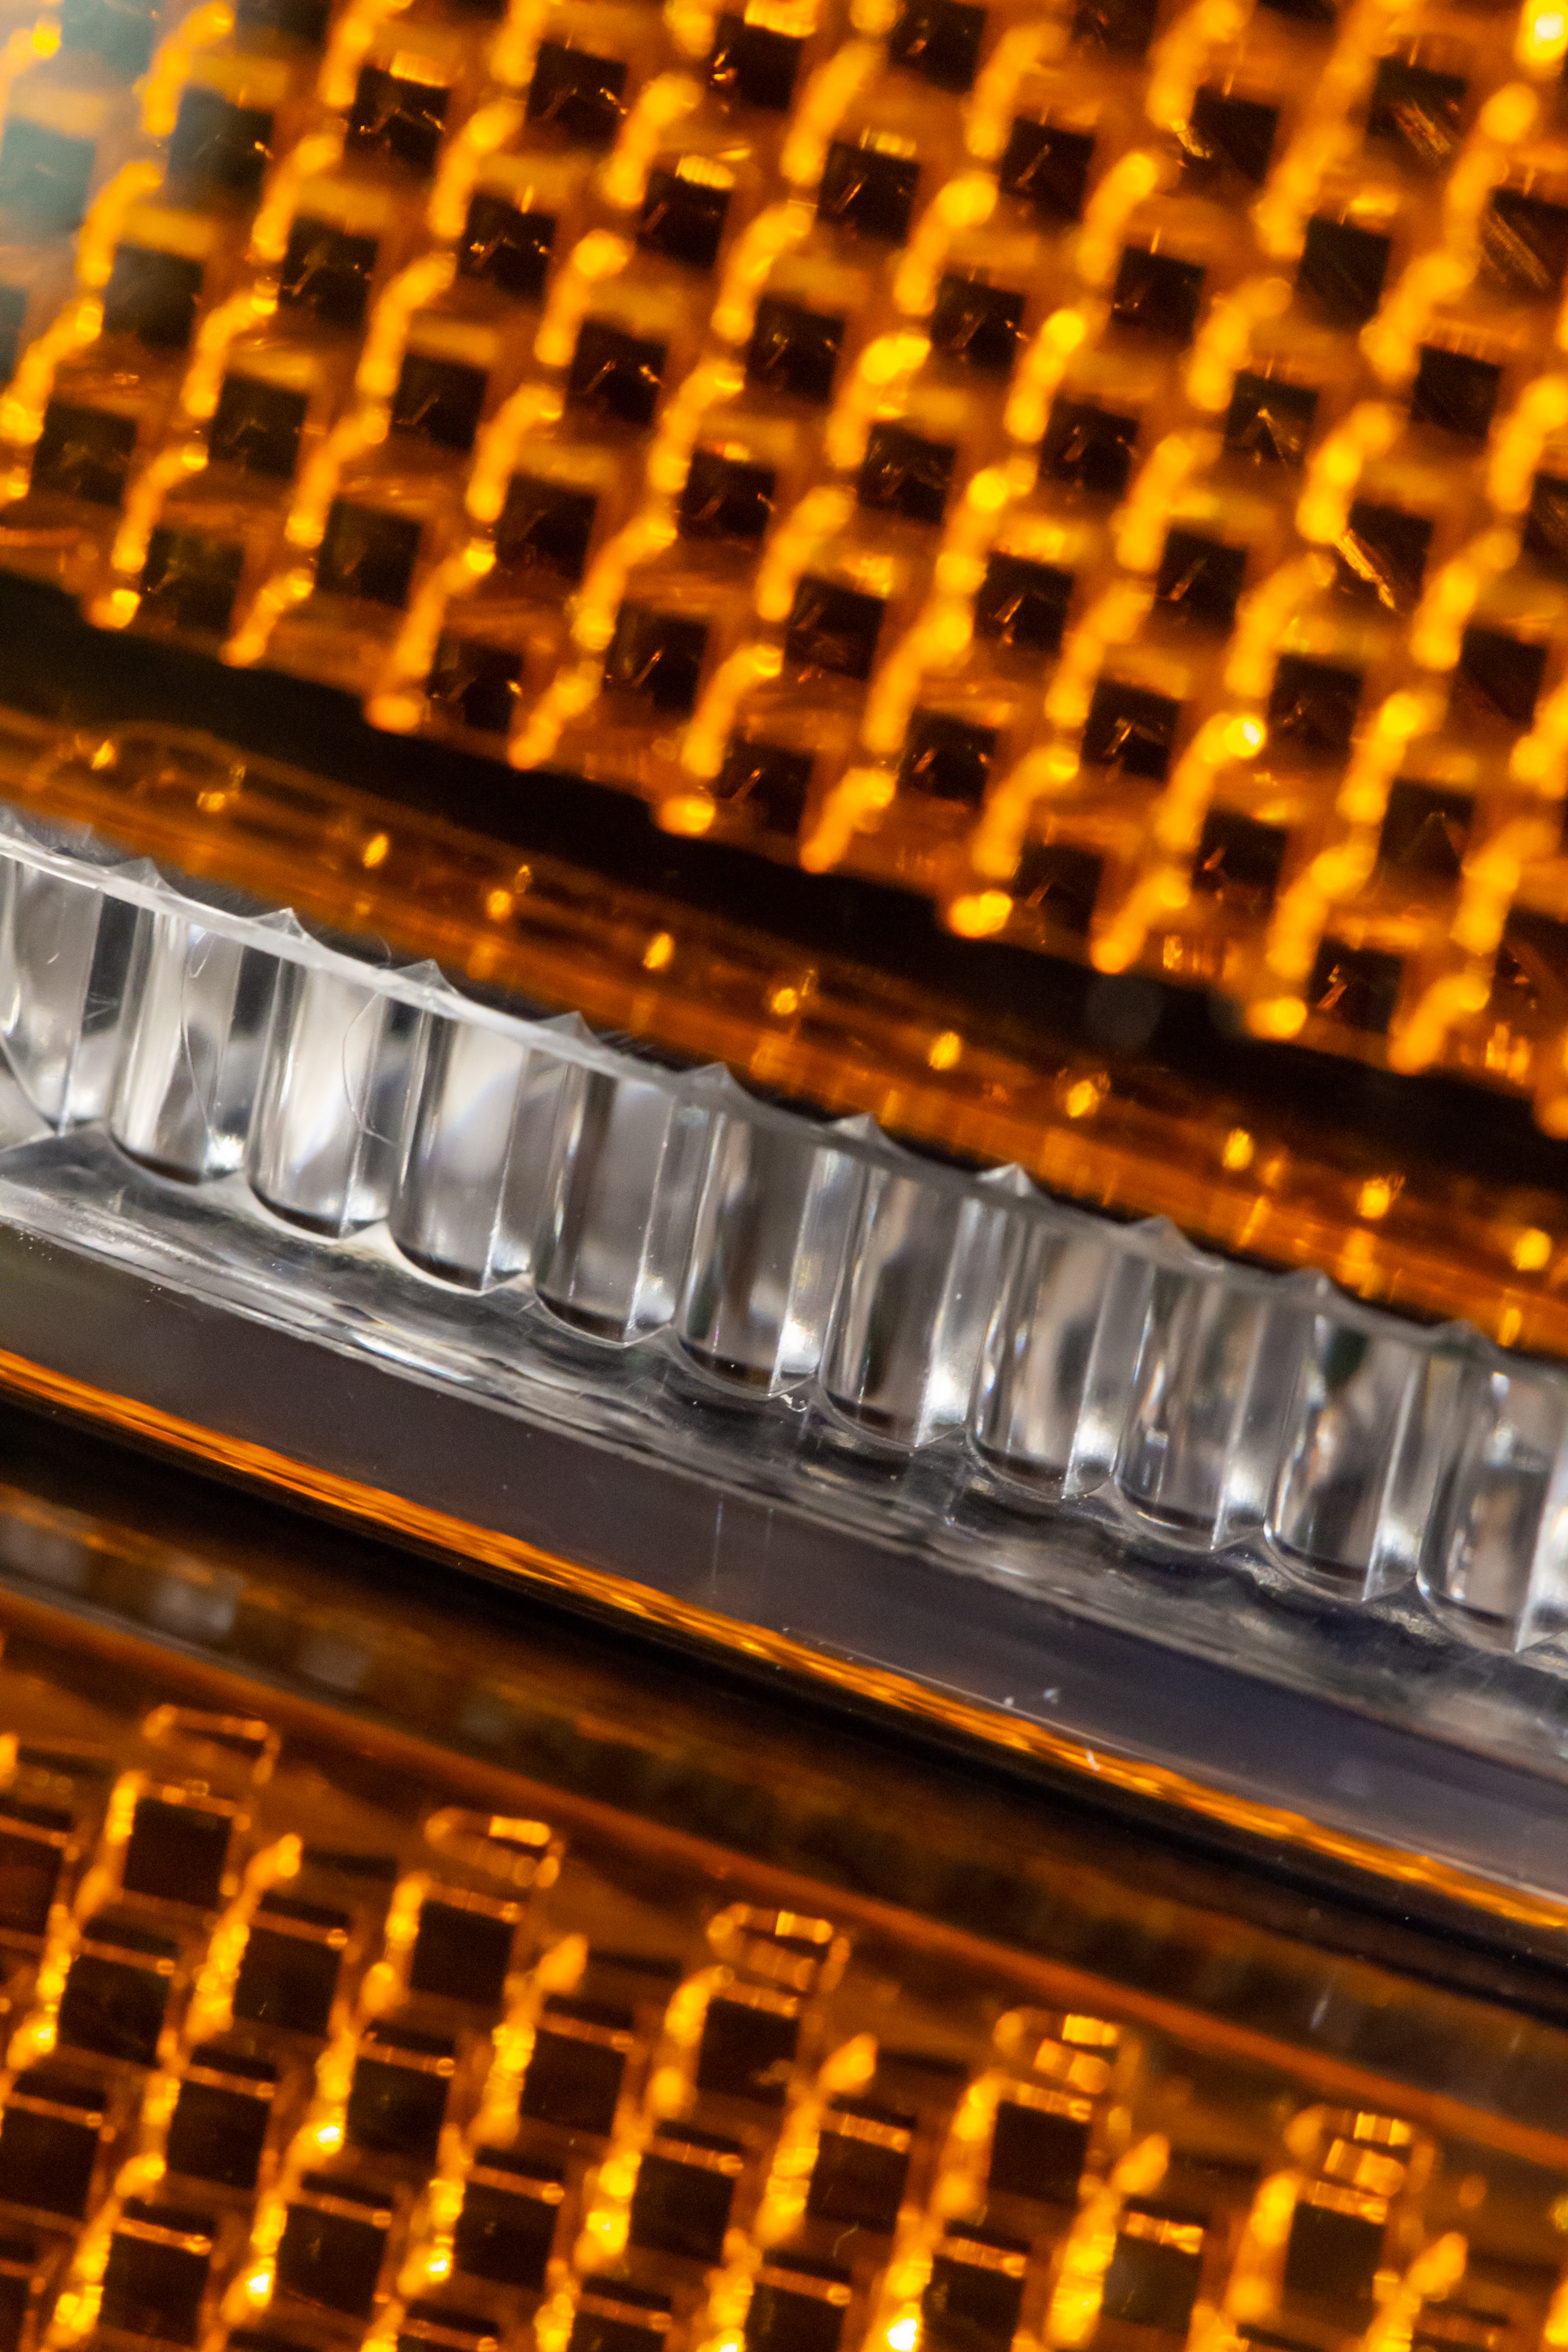
orange, yellow, light, amber, pattern, design, grille, metal, close up, automotive lighting